Aonghus Mór

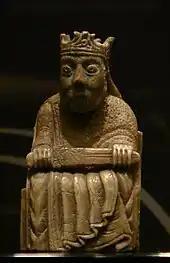
A king gaming piece of the Lewis chessmen. Comprising some four sets, the pieces are thought to have been crafted in Norway in the twelfth- and thirteenth centuries. They were uncovered in Lewis in the early nineteenth century.

There are several charters that may have bearing upon Aonghus Mór's early career. At some point he issued several undated charters to the monastery of Paisley. One of these was a payment and promise of protection to the monks of this religious house, not unlike an earlier grant by his paternal grandfather, Raghnall mac Somhairle. Aonghus Mór's other charter concerned his grant of the church of St Ciarán in Kintyre to the monastery. This particular charter refers to both a king and prince named Alexander. Although these two can be understood to refer to Alexander II and his son and successor, Alexander III—an identification that would date the endowment to 1241×1249—another possibility is that the names instead refer to the latter and his like-named son, Alexander. If this latter identification is indeed correct, the charter would instead date to 1264×1284. The grant itself stresses that the transaction was made "for the welfare of my lord Alexander, illustrious king of Scots" (""), a declaration that may be evidence that Aonghus Mór was attempting to align himself with the Scottish Crown.